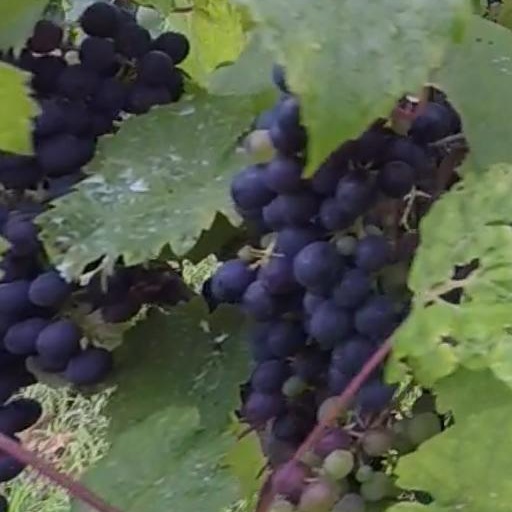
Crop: grape